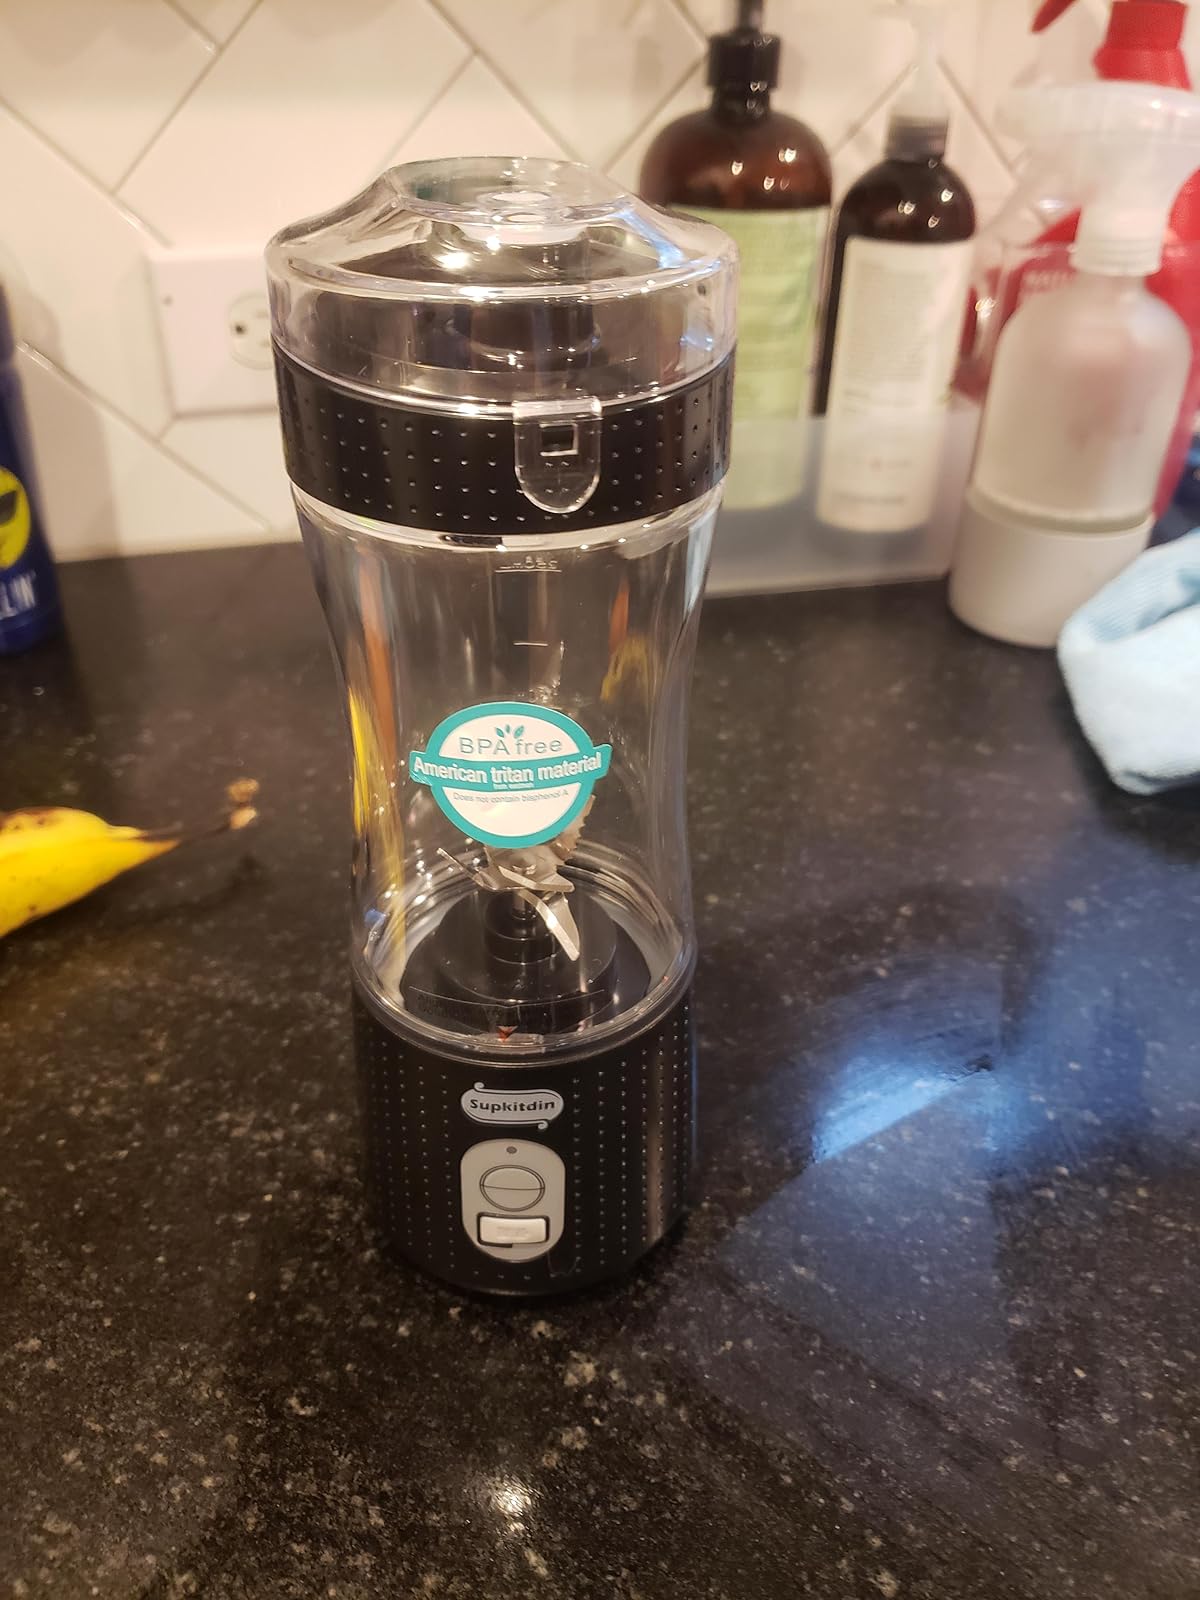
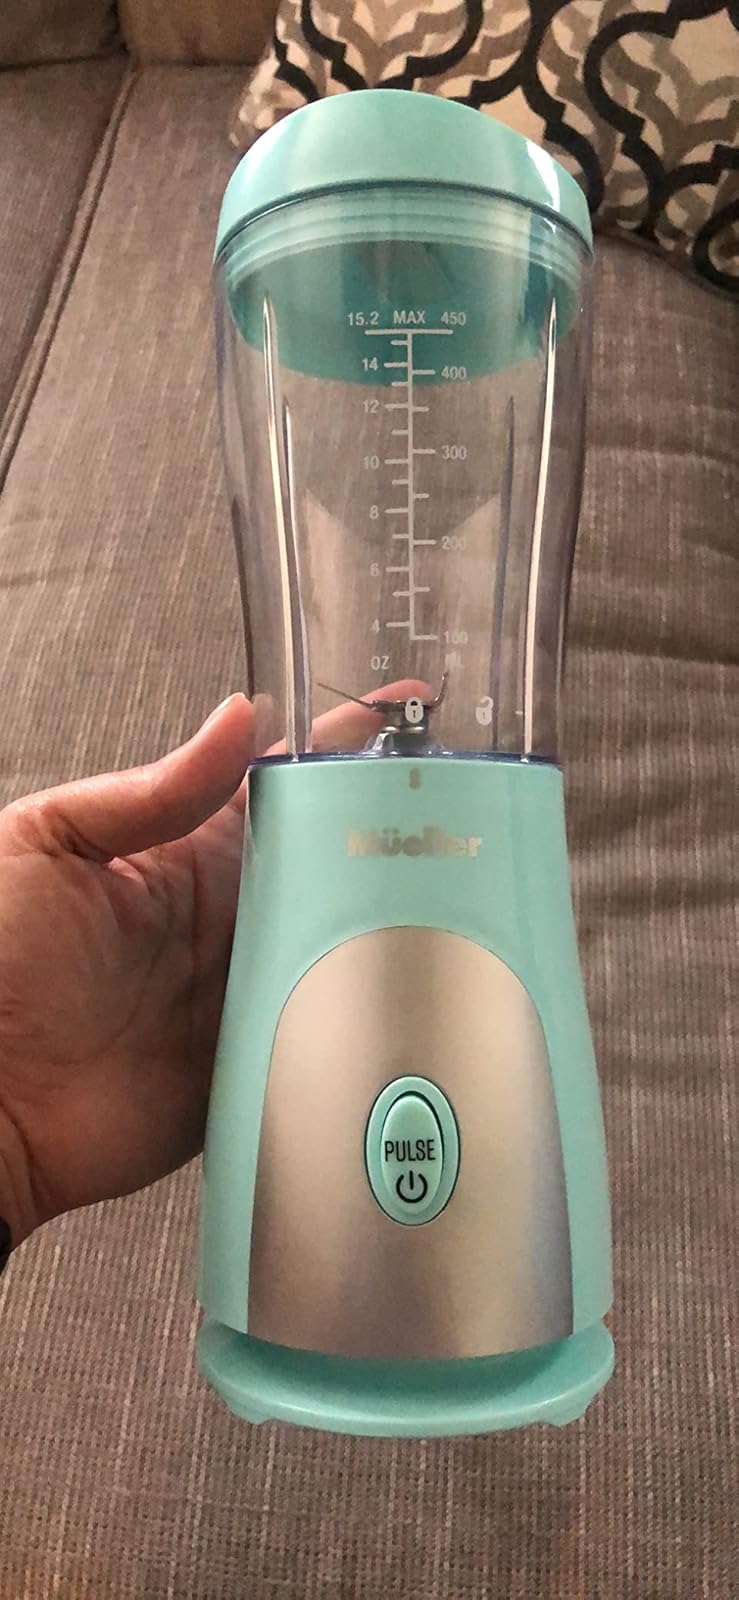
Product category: items_blender
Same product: no